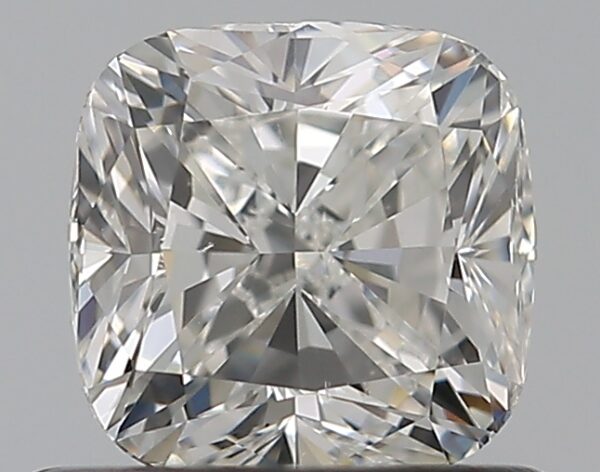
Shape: cushion
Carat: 0.7
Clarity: VS2
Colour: G
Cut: VG
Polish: EX
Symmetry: VG
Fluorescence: N
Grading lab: GIA
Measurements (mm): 4.96 x 4.89 x 3.49